Laser printing

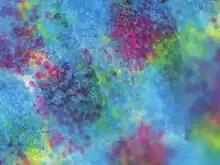
Magnification of color laser printer output, showing individual toner particles comprising 4 dots of an image with a bluish background

A laser printer uses a laser because lasers are able to form highly focused, precise, and intense beams of light, especially over the short distances inside of a printer. The laser is aimed at a rotating polygonal mirror which directs the light beam through a system of lenses and mirrors onto the photoreceptor drum, writing pixels at rates up to sixty-five million times per second. The drum continues to rotate during the sweep, and the angle of sweep is canted very slightly to compensate for this motion. The stream of rasterized data held in the printer's memory rapidly turns the laser on and off as it sweeps.